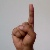
The image shows a hand gesture representing the letter 'D' in Indian Sign Language.